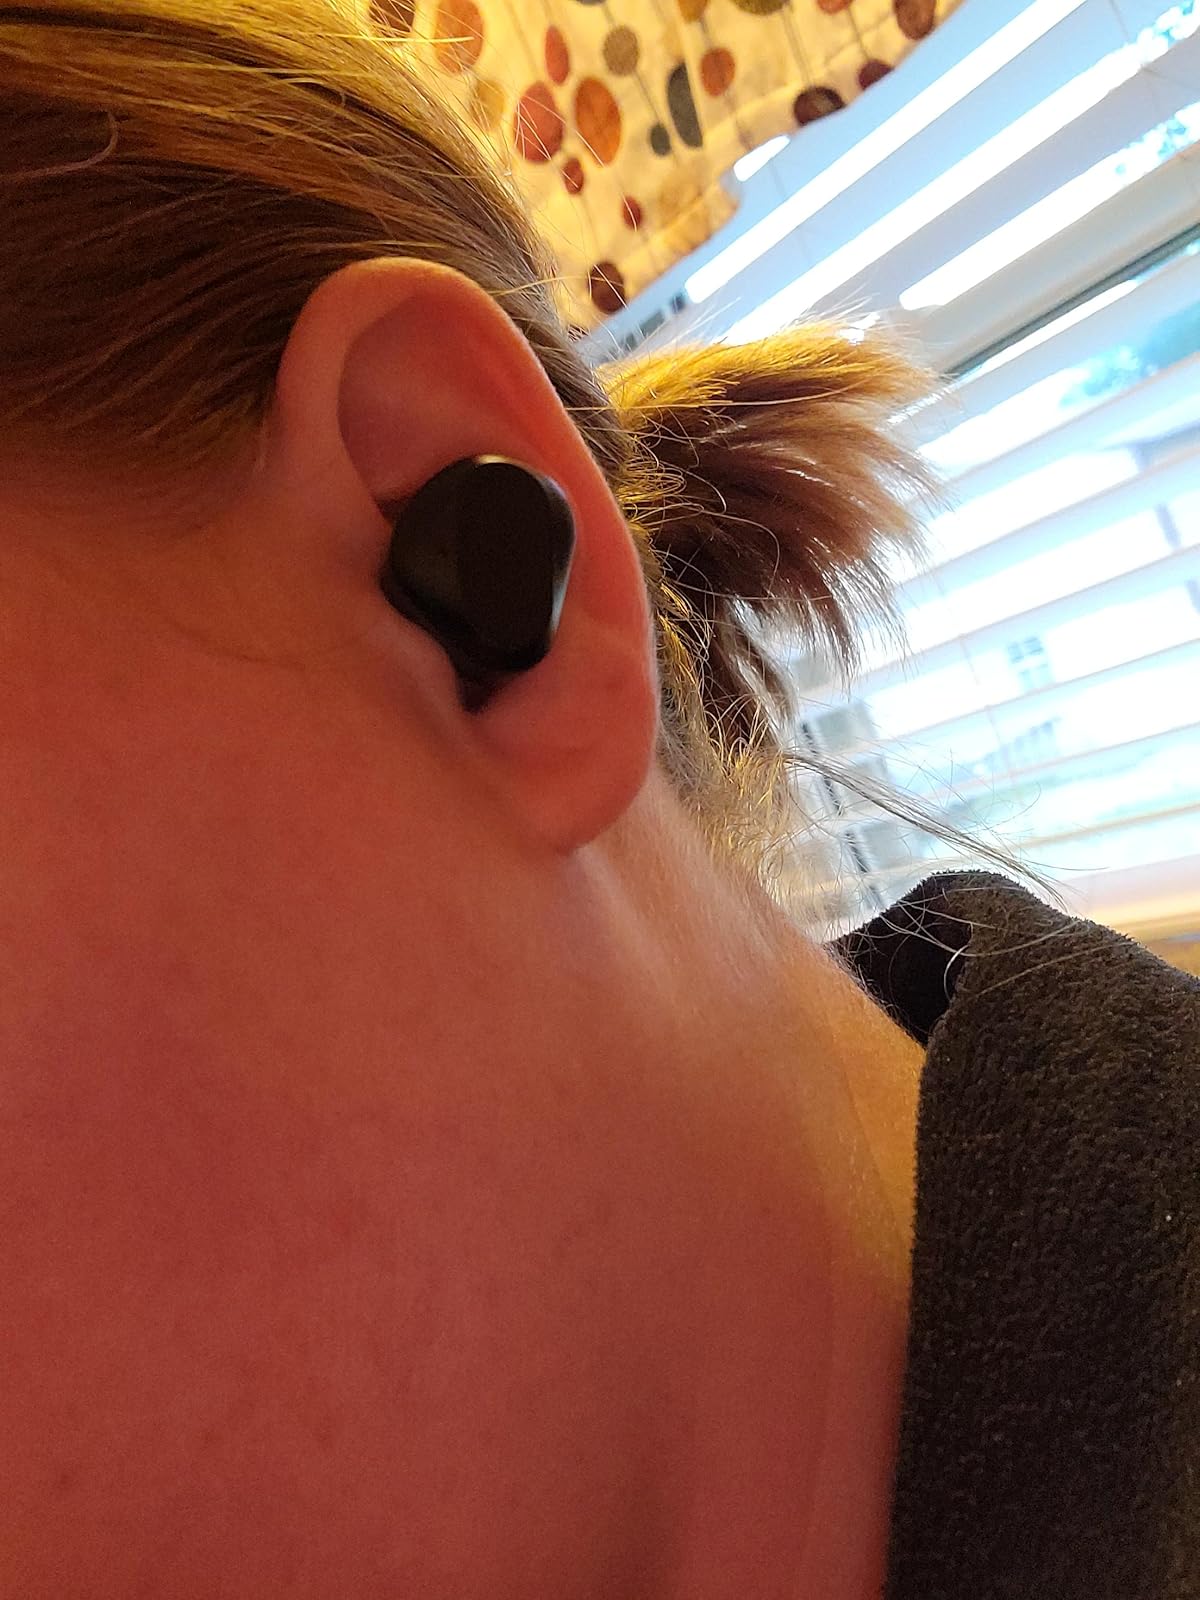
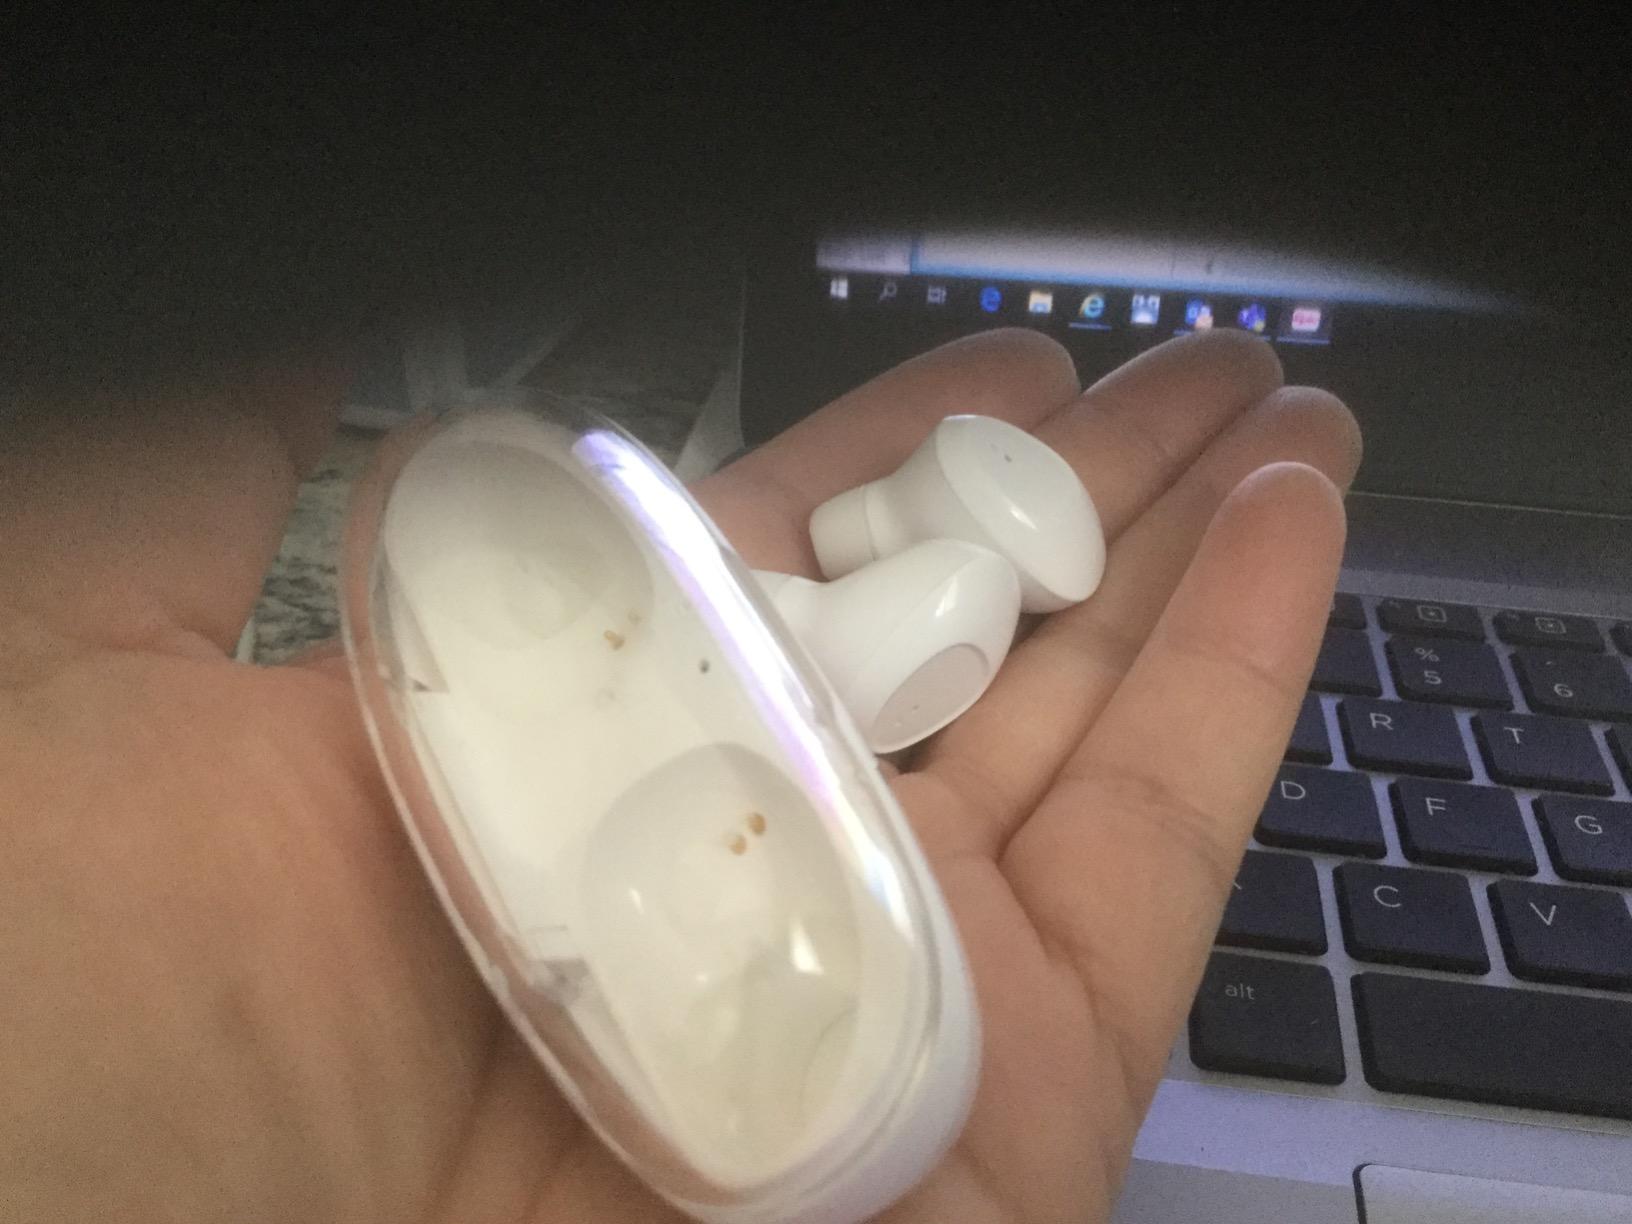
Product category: earbuds
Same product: no